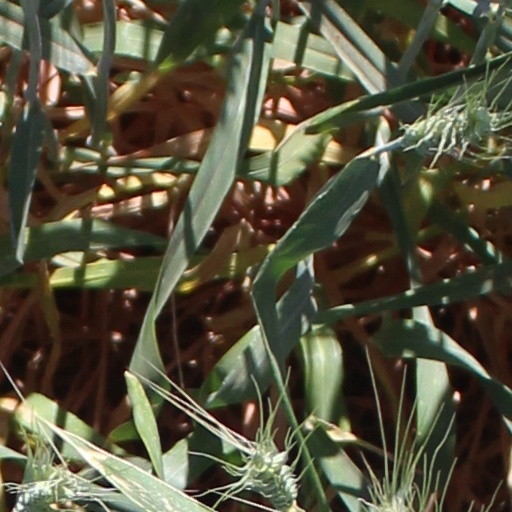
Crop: wheat